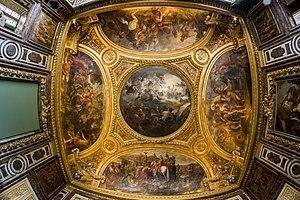
Plafond du salon de Diane, Grand appartement du roi, Château de Versailles, France.
Le salon de Diane est un salon du château de Versailles, un château français situé dans les Yvelines, en île-de-France. Partie du Grand appartement du Roi, cette pièce décorée sur le thème de Diane, déesse de la mythologie romaine, servait de salle de billard du temps de Louis XIV.